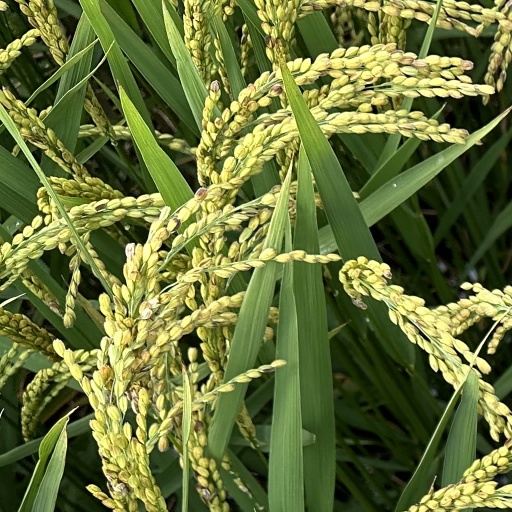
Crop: rice